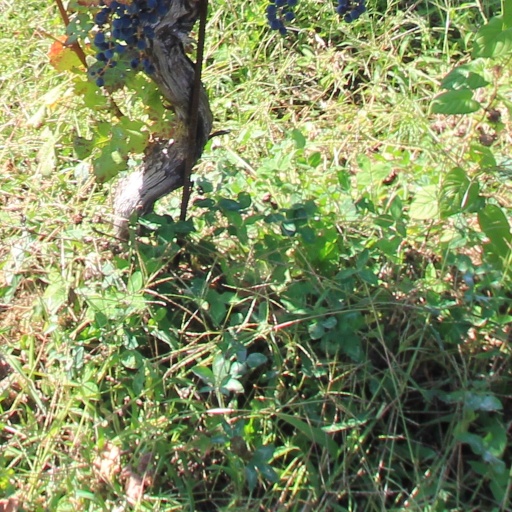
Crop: grape